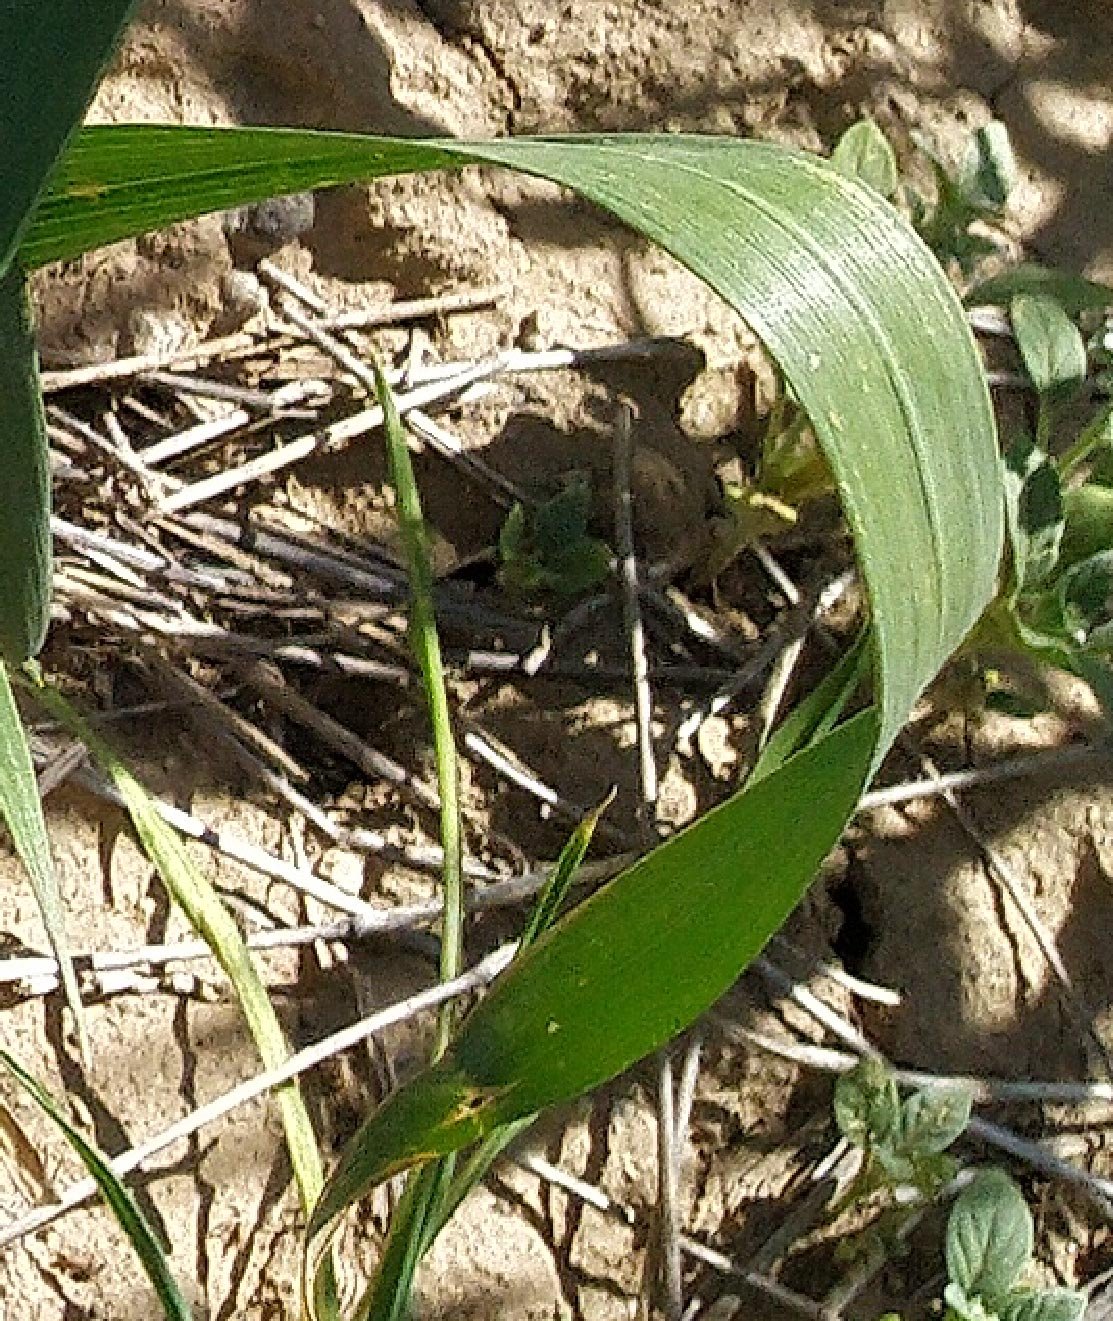
Label: Wheat___Healthy